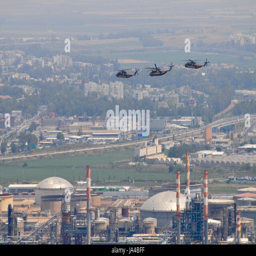
a formation of helicopters in flight over industrial zone